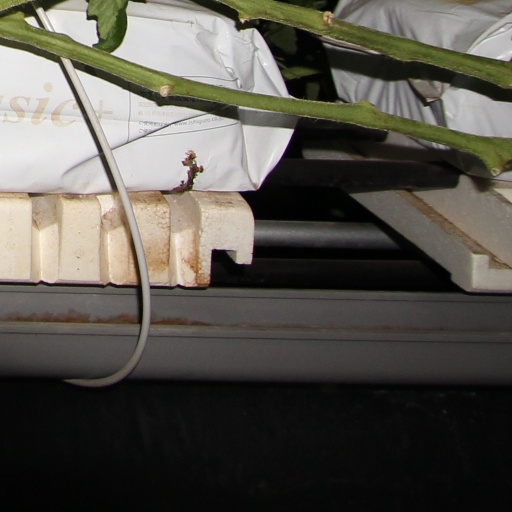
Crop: tomato